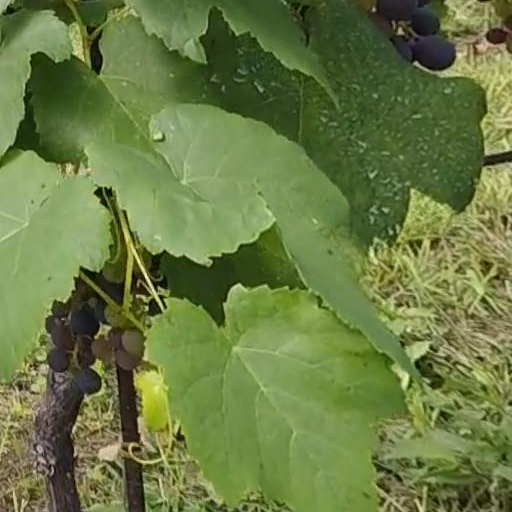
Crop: grape